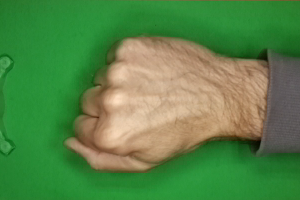
Label: rock